Kepler space telescope

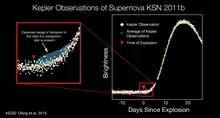
Kepler observed KSN 2011b, a Type Ia supernova, in the process of exploding: before, during and after.

Campaign 3 lasted from November 14, 2014, to February 6, 2015, and included "16,375 standard long cadence and 55 standard short cadence targets".